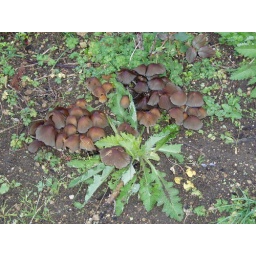
This little fairy city appeared over night, on some ground where an old plum tree grew.